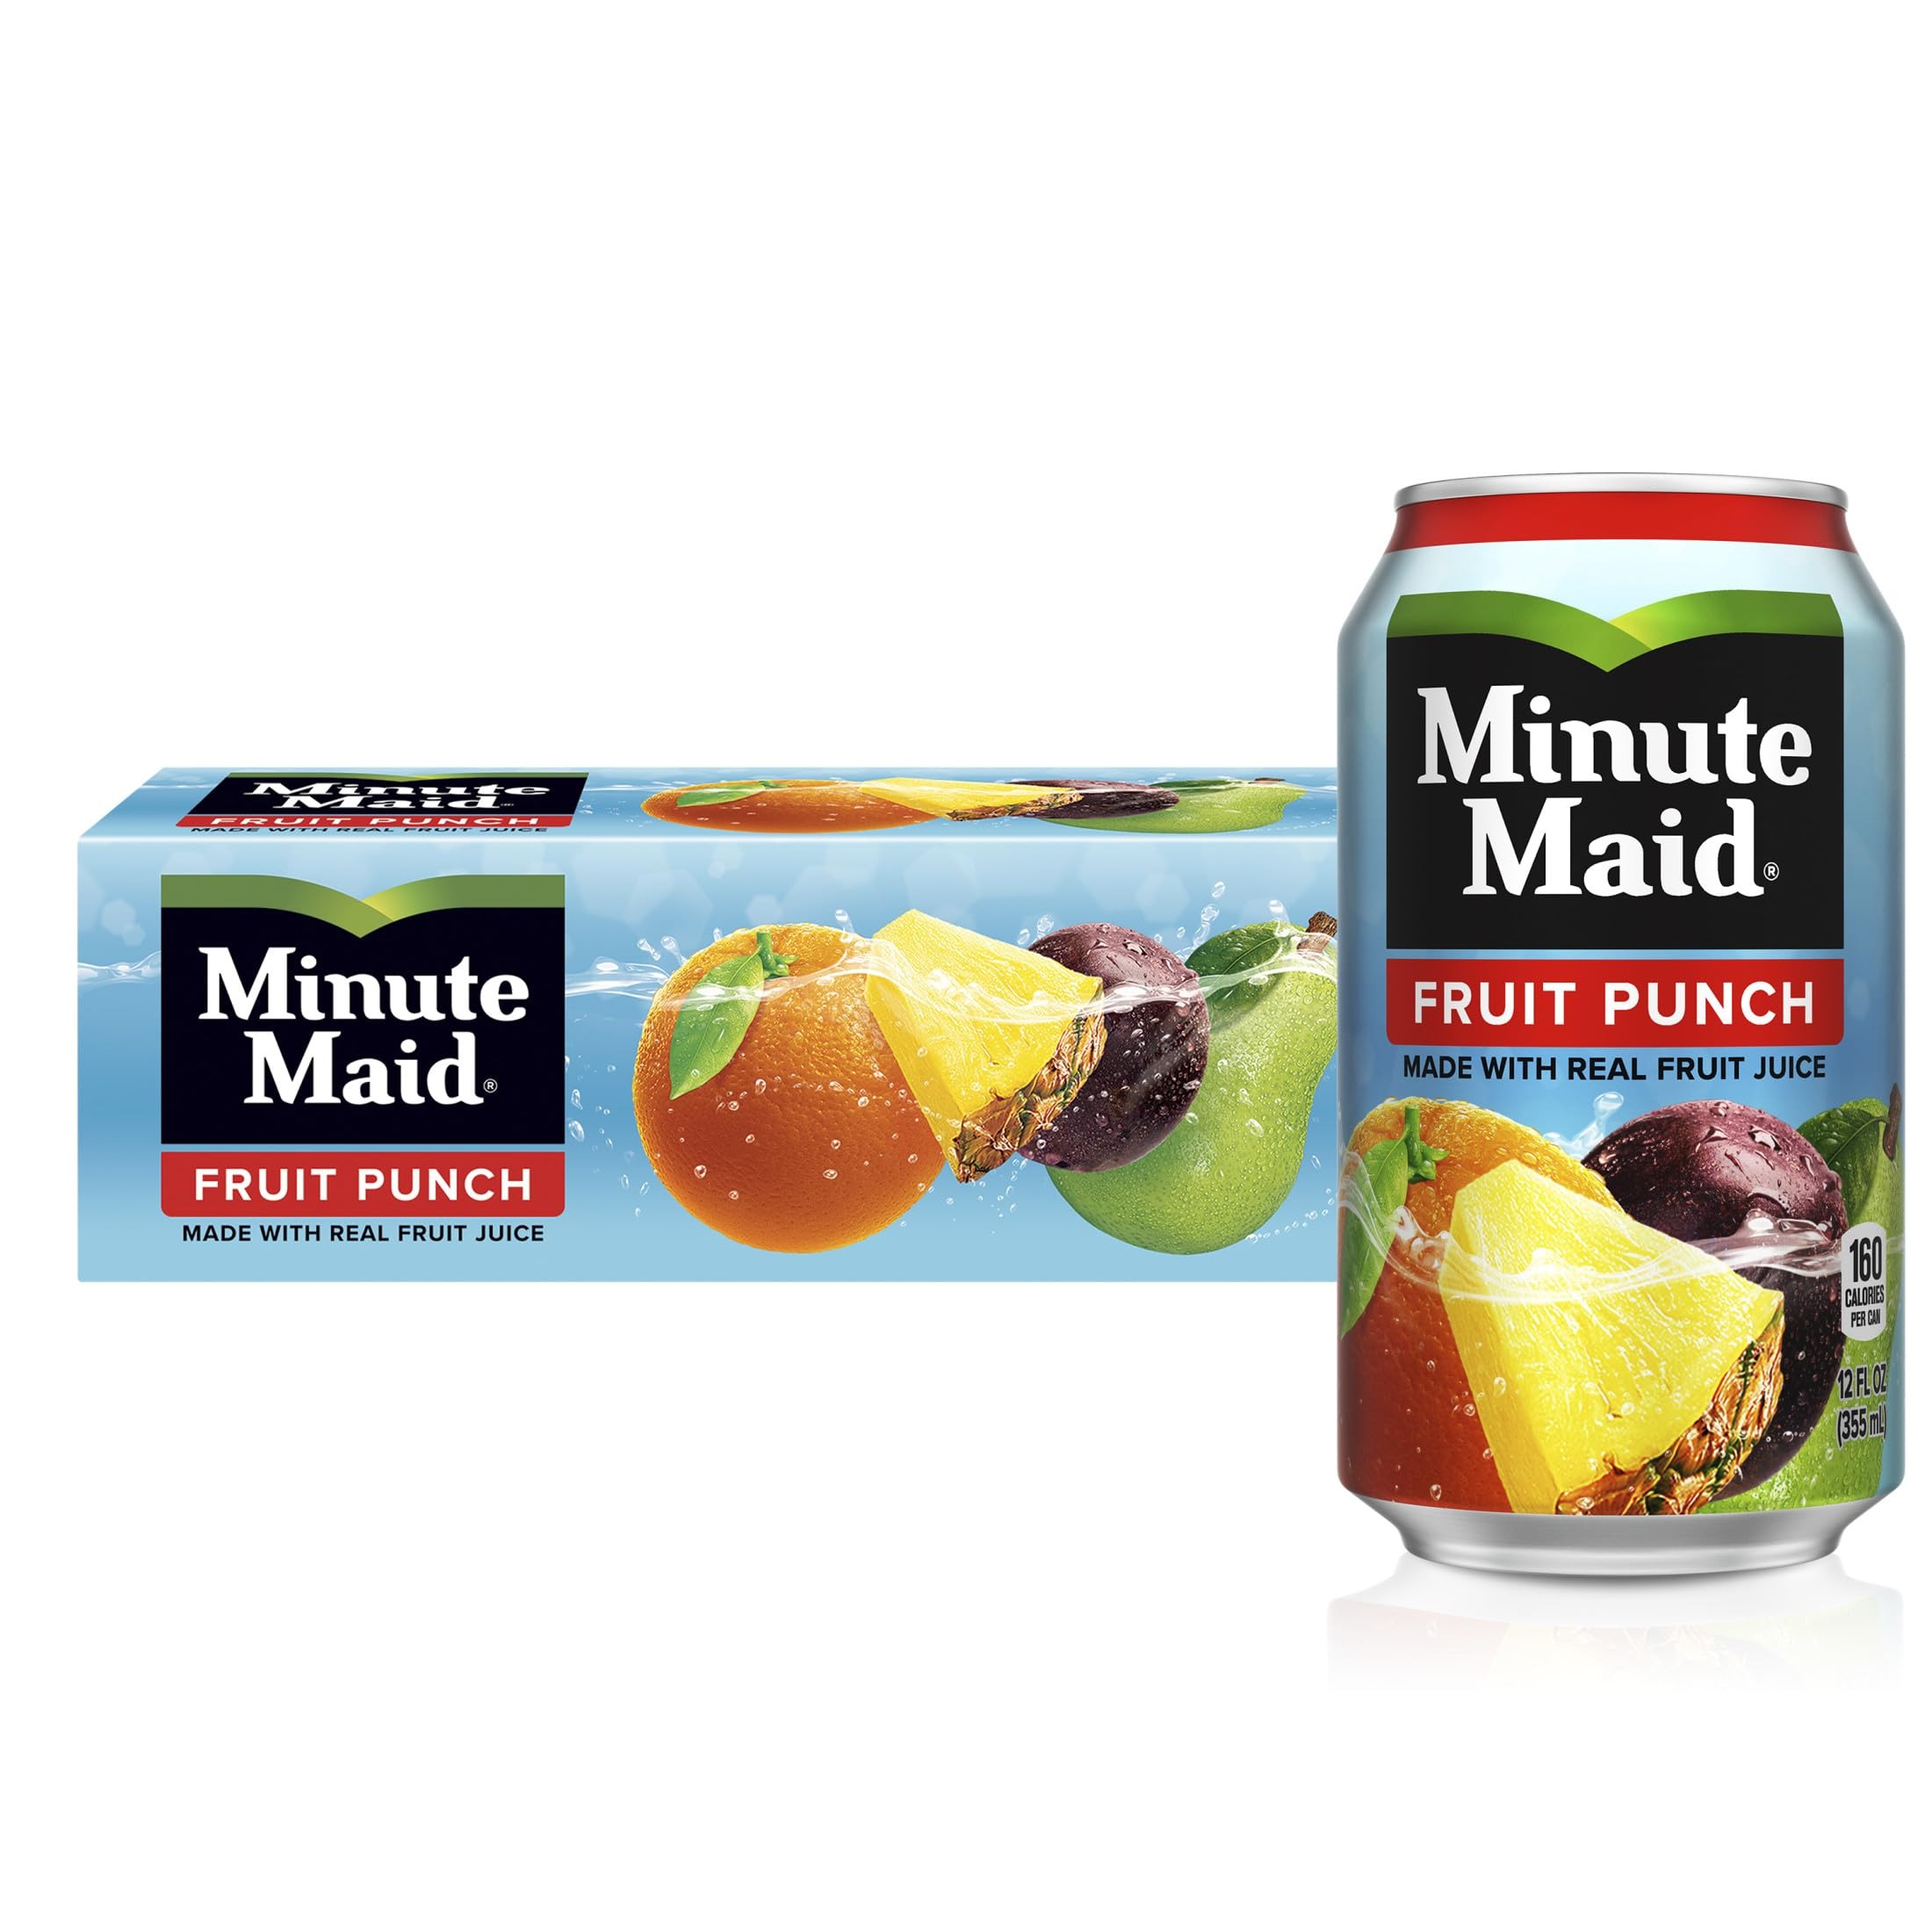
Item Name: Minute Maid Fruit Punch, 12 Oz Can, Pack of 12
Bullet Point 1: Enjoy a refreshing classic with Minute Maid Fruit Punch
Bullet Point 2: Made with real fruit juice and natural flavors
Bullet Point 3: Enjoy a refreshing classic with Minute Maid Fruit Punch
Bullet Point 4: Made with real fruit juice and natural flavors
Bullet Point 5: 12-pack of 12 fl oz cans, so you can enjoy the goodness anywhere
Value: 144.0
Unit: Fl Oz

Price: 10.905